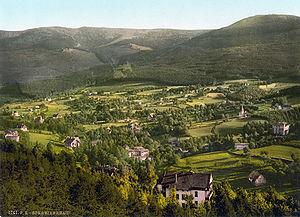
Szklarska Poręba est une ville du powiat de Jelenia Góra, dans la voïvodie de Basse-Silésie, à la frontière sud-ouest de la Pologne. C'est l'une des plus populaires stations de ski en Pologne.